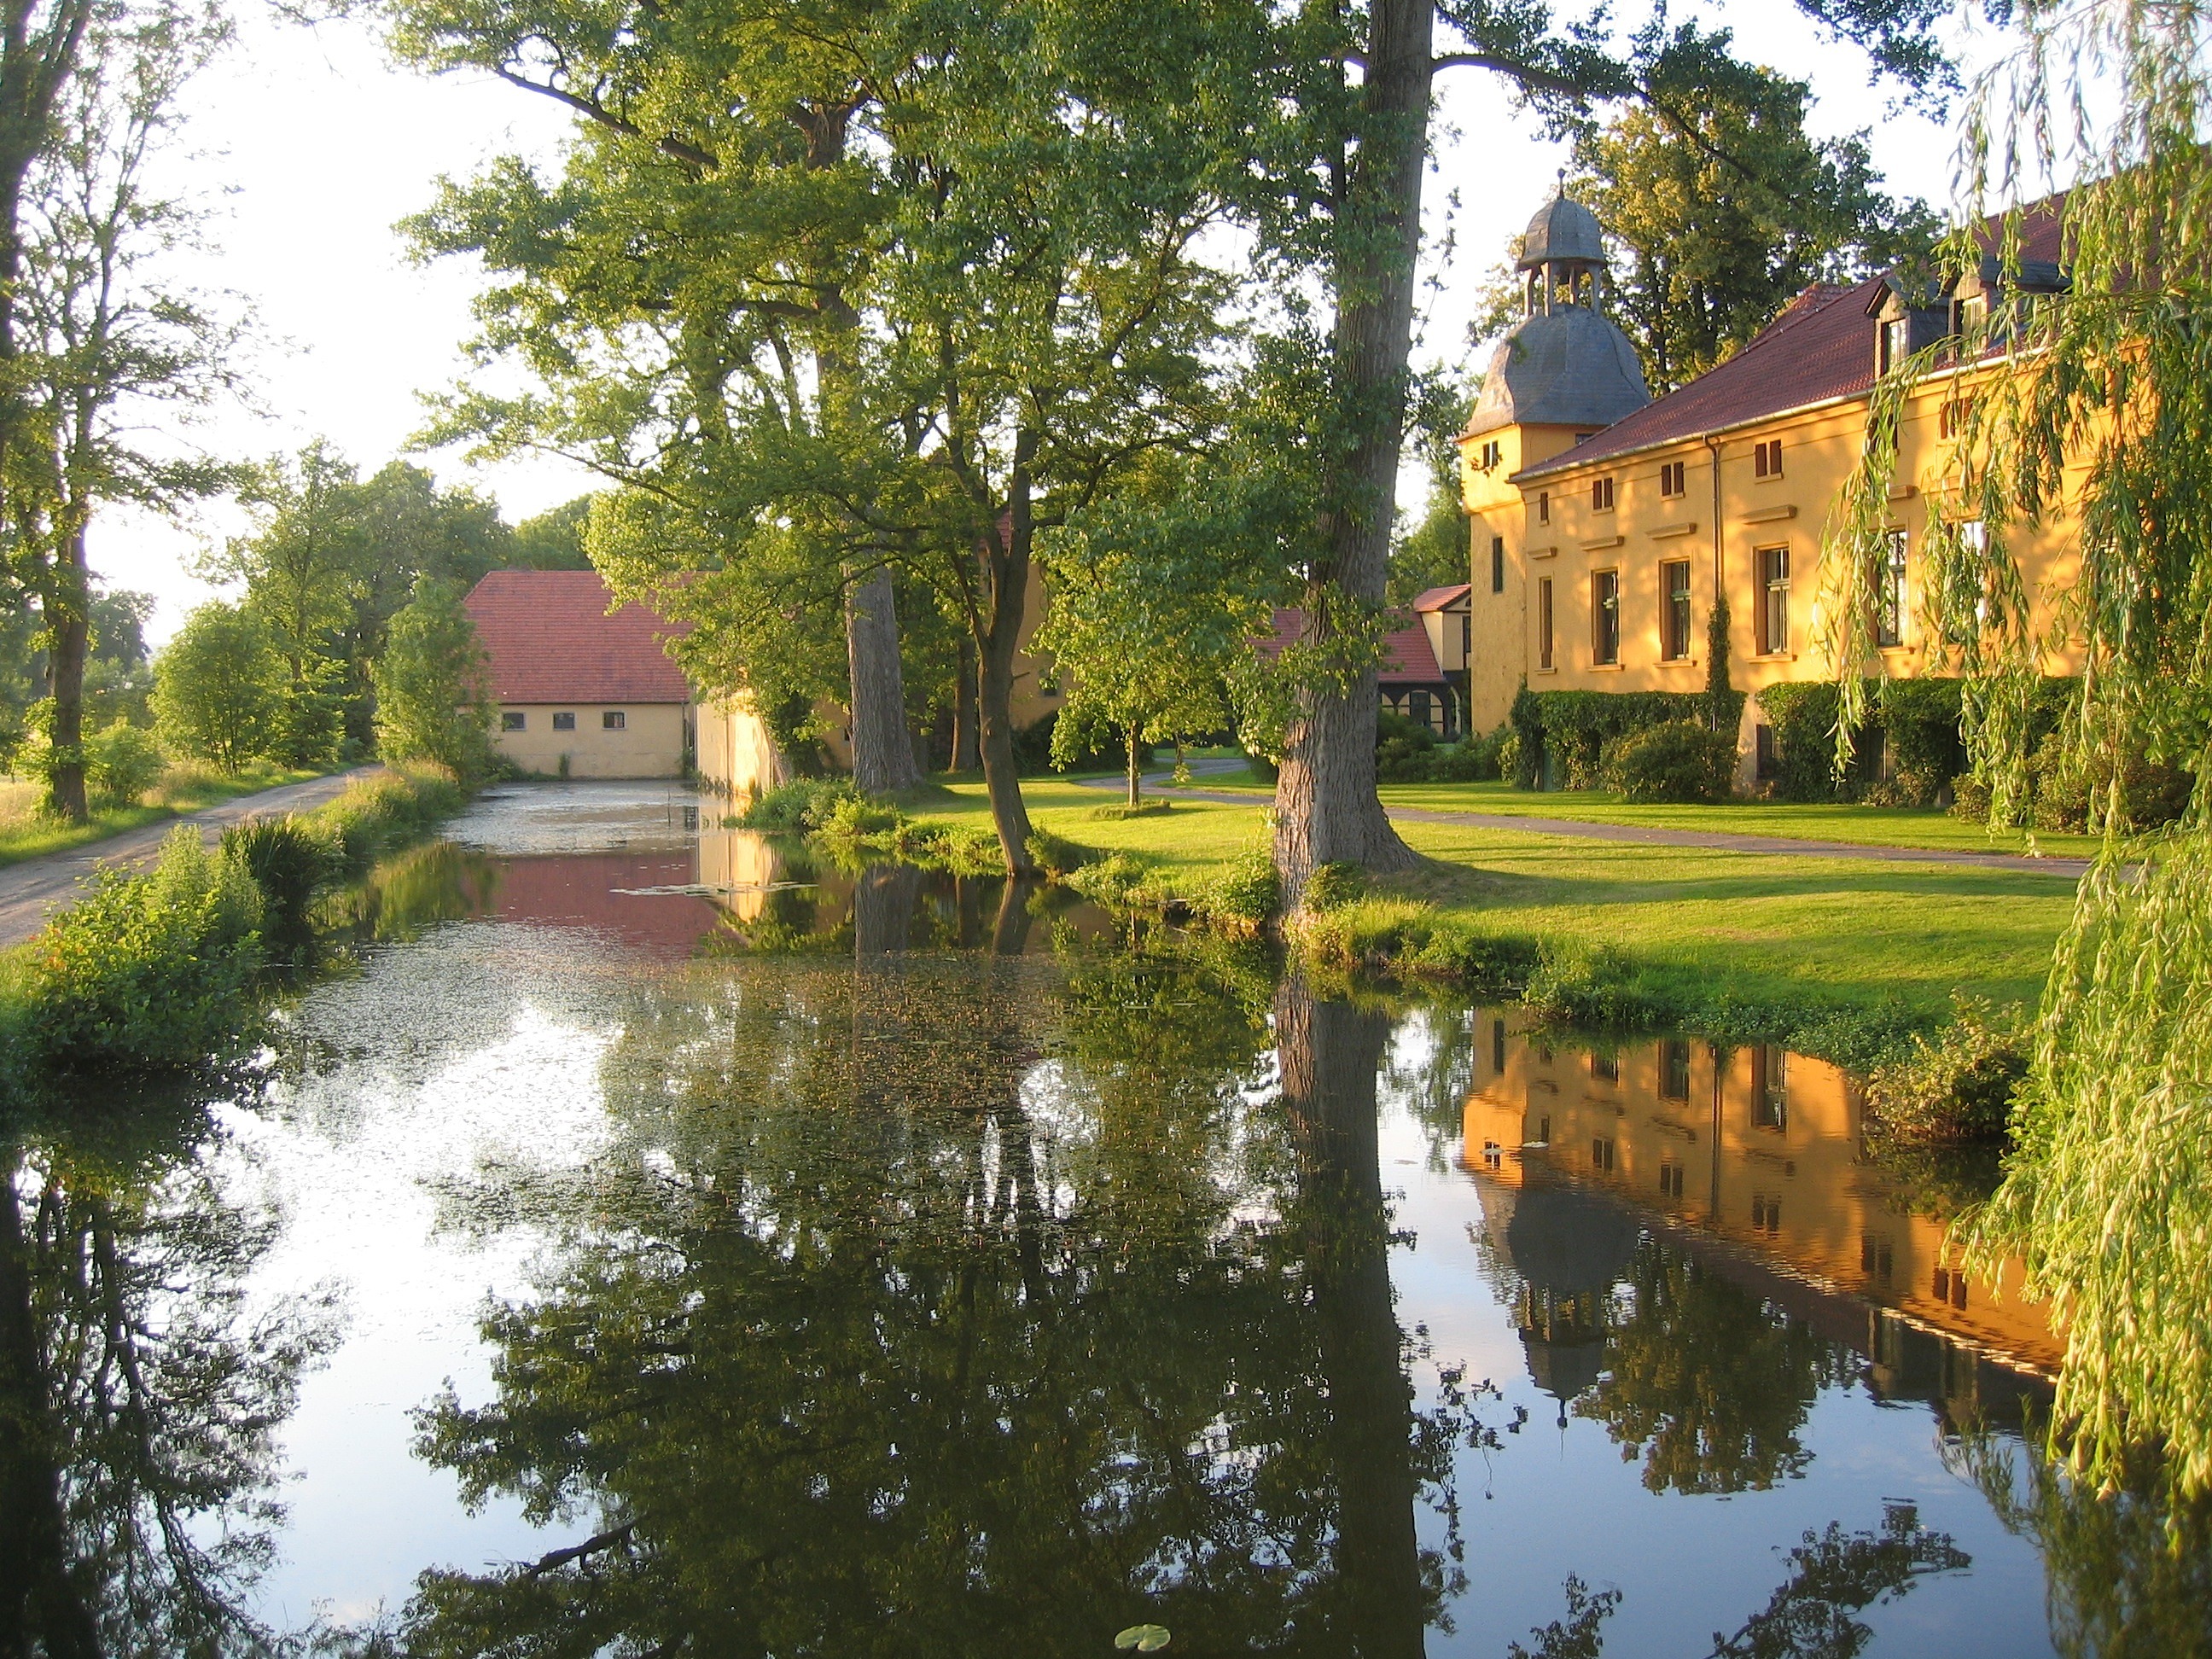
water, nature, architecture, lake, chateau, palace, river, canal, summer, pond, spring, reflection, park, castle, garden, waterway, outside, buildings, reflections, germany, estate, moat, manor house, reflecting pool, fish pond, water castle